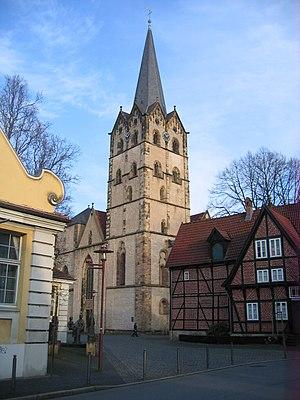
Tour de l'abbatiale à Herford, arrondissement de Herford, Rhénanie-du-Nord-Westphalie, Allemagne. العربية